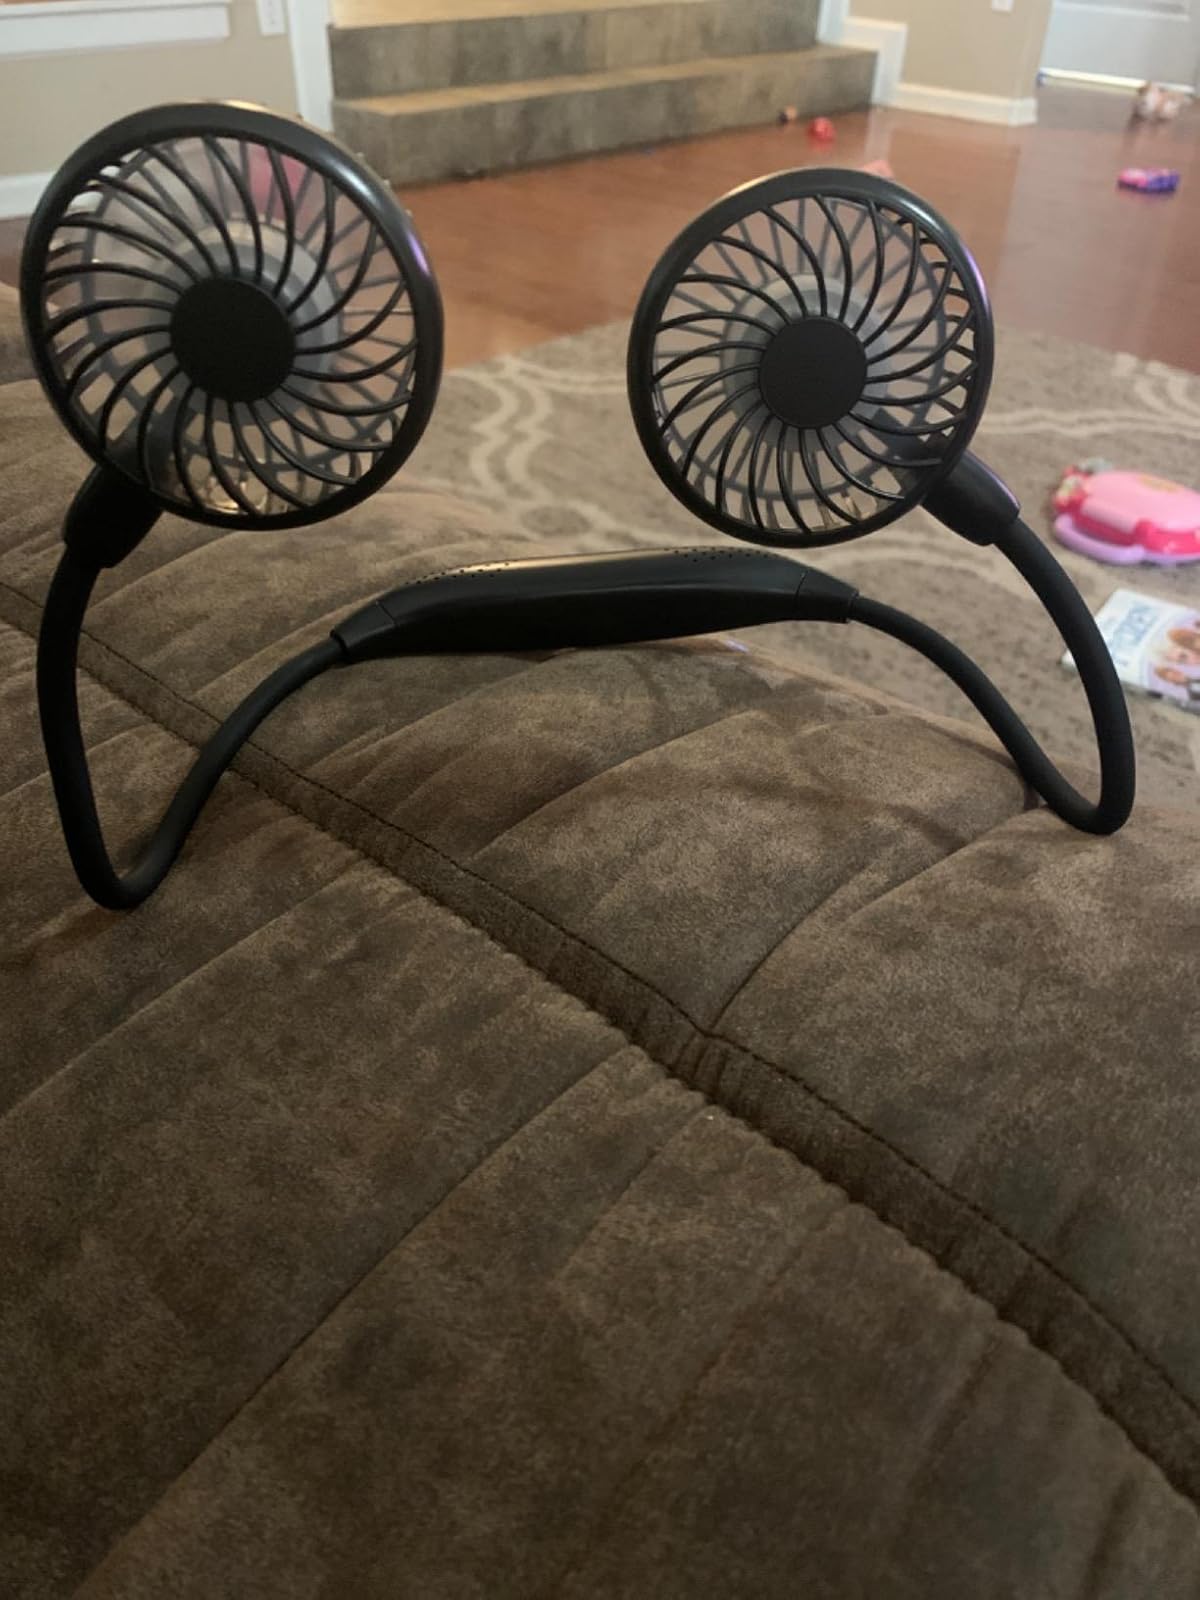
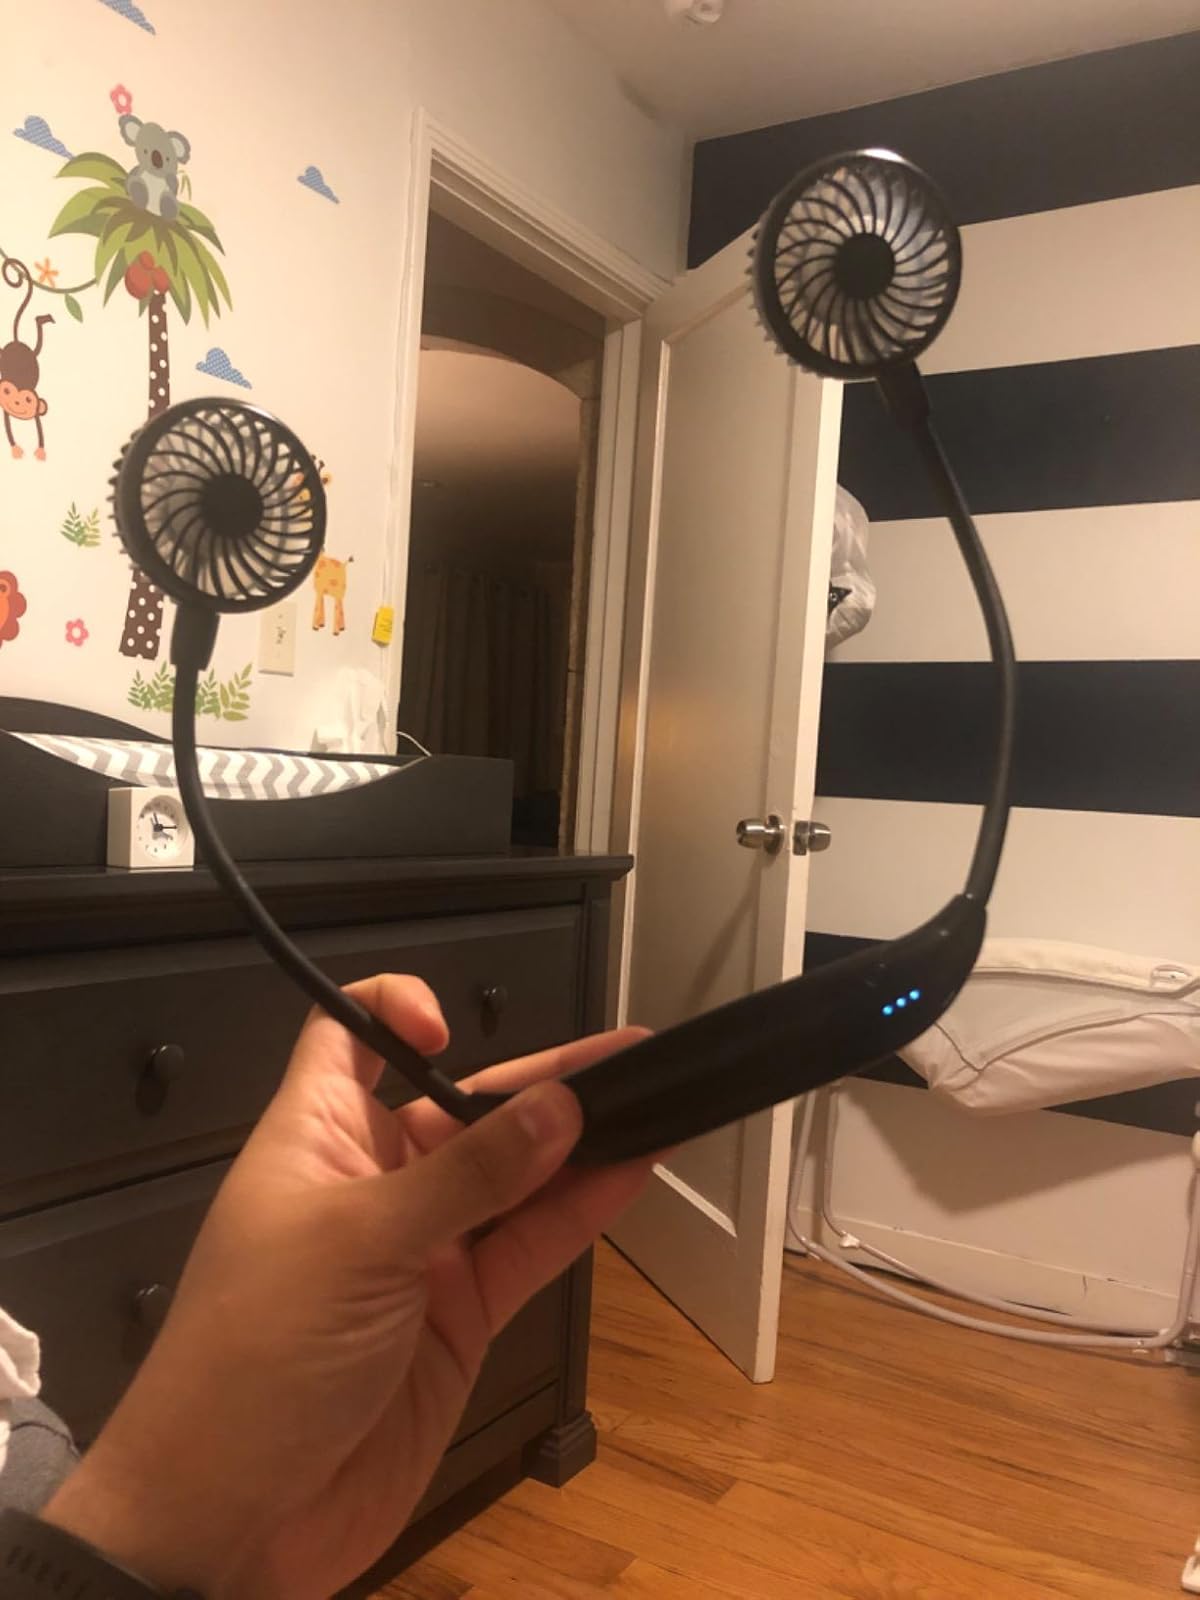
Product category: fan
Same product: yes